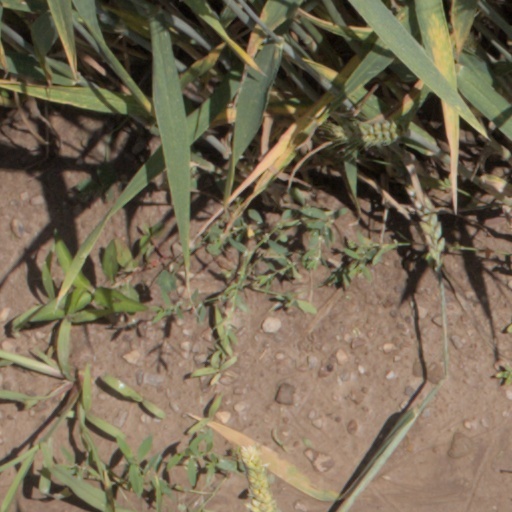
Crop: wheat